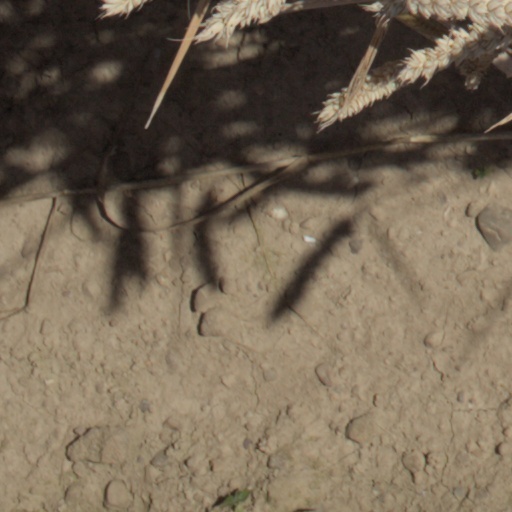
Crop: wheat